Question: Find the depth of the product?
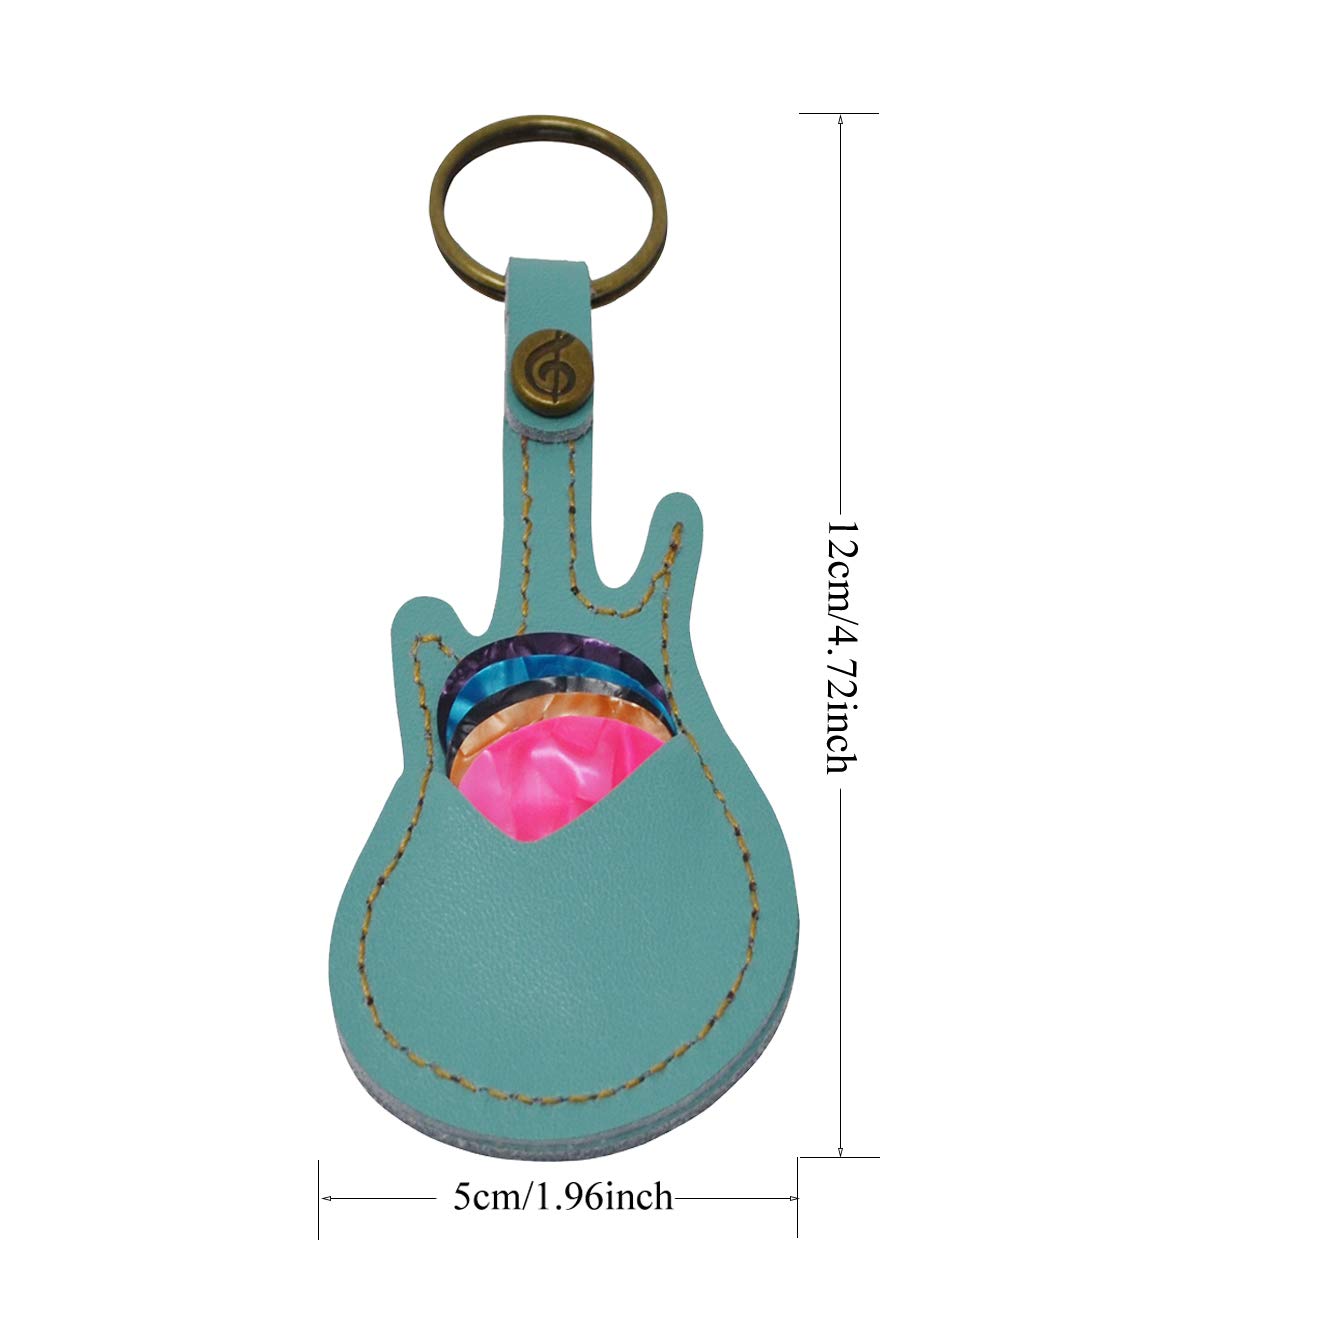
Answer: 12.0 centimetre